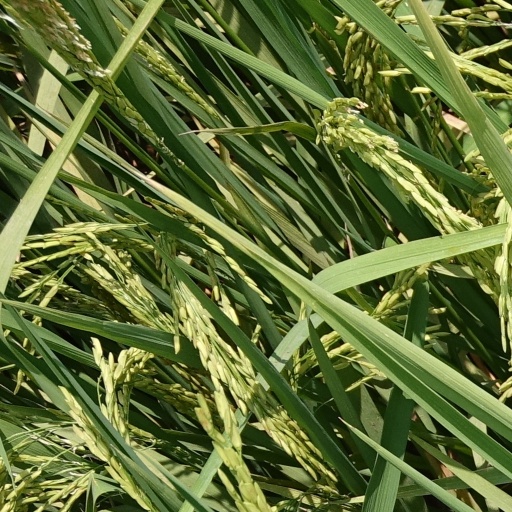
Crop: rice